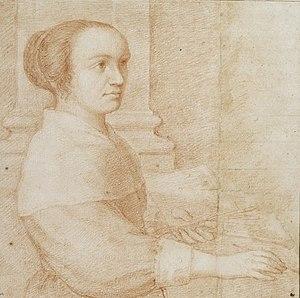
Portrait de Claudine Bouzonnet-Stella, tenant un pinceau et une palette
Claudine Bouzonnet Stella est une graveuse, peintre et éditrice française, née à Lyon le 7 juillet 1636 et morte à Paris le 1ᵉʳ octobre 1697. Elle est principalement connue pour ses gravures des œuvres de Nicolas Poussin et de son oncle Jacques Stella.